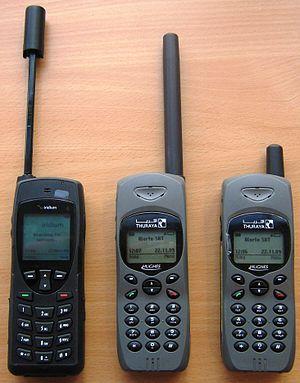
téléphone par satellite.
Les radiocommunications de catastrophe jouent un rôle capital déterminant à tous les stades de la gestion des catastrophes.
La téléphonie par satellite est une forme de téléphonie mobile qui relient les utilisateurs entre eux par l’intermédiaire de satellites de télécommunications au lieu d'antennes-relais terrestres. Ce type de télécommunications est utilisé dans des régions où la densité des relais terrestres est insuffisante ou à bord de bateaux navigant au large des côtes hors de portée des antennes relais. Plusieurs techniques peuvent être utilisées pour réaliser un réseau de téléphonie par satellite : celui-ci peut notamment reposer soit sur une constellation de satellites en orbite terrestre basse, moyenne ou en orbite géostationnaire.